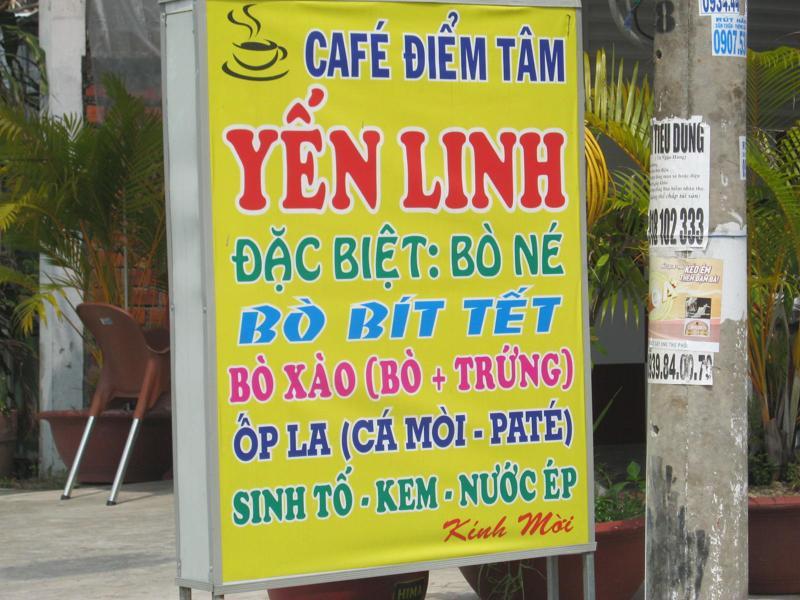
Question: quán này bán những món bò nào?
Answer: quán này bán bò né, bò bít tết, bò xào